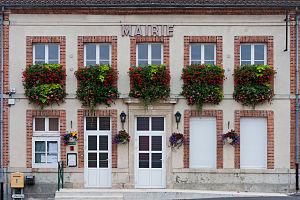
Village de Vert-Toulon, Champagne-Adernne. France.
Vert-Toulon est une commune française, située dans le département de la Marne en région Grand Est.